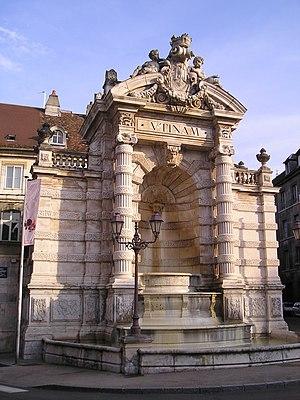
Fontaine de la Place Jean Cornet à Besançon, sur laquelle est gravée la devise de la ville ""Utinam"""
La fontaine de l'État-Major est un monument décoratif de Besançon, dans le département du Doubs. Elle est située sur la place Jean-Cornet.
Cet article dresse la liste des fontaines protégées au titre des monuments historiques dans la région de Bourgogne-Franche-Comté.
Besançon est une commune de l'Est de la France, préfecture du département du Doubs et siège de la région Bourgogne-Franche-Comté. Située en bordure du massif du Jura à moins d'une soixantaine de kilomètres de la Suisse, elle est entourée de collines et traversée par le Doubs.
Classée ville d'Art et d'Histoire et inscrite à l'Unesco, la ville de Besançon possède un riche passé historique dont son patrimoine architectural est un témoin fort. Depuis la fondation d'un oppidum gaulois, la cité n'a cessé de se développer et de s'agrandir avant de devenir un centre culturel, militaire et économique de premier ordre. Tantôt germanique tantôt française, la capitale comtoise a gardé de nombreuses traces des différentes périodes de son histoire de l'Antiquité au XIXᵉ siècle.
La place Jean-Cornet est une place de la ville de Besançon, dans le quartier de La Boucle